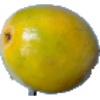
Label: maracuja